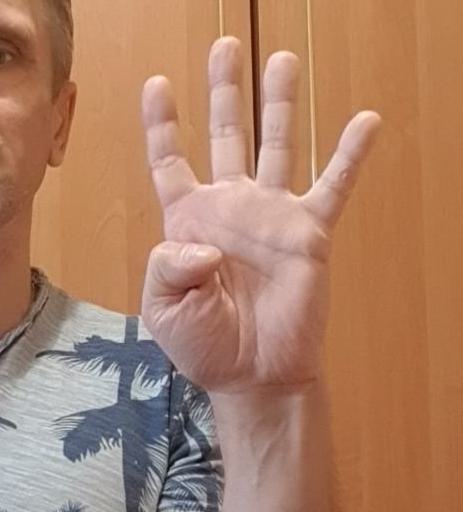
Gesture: four